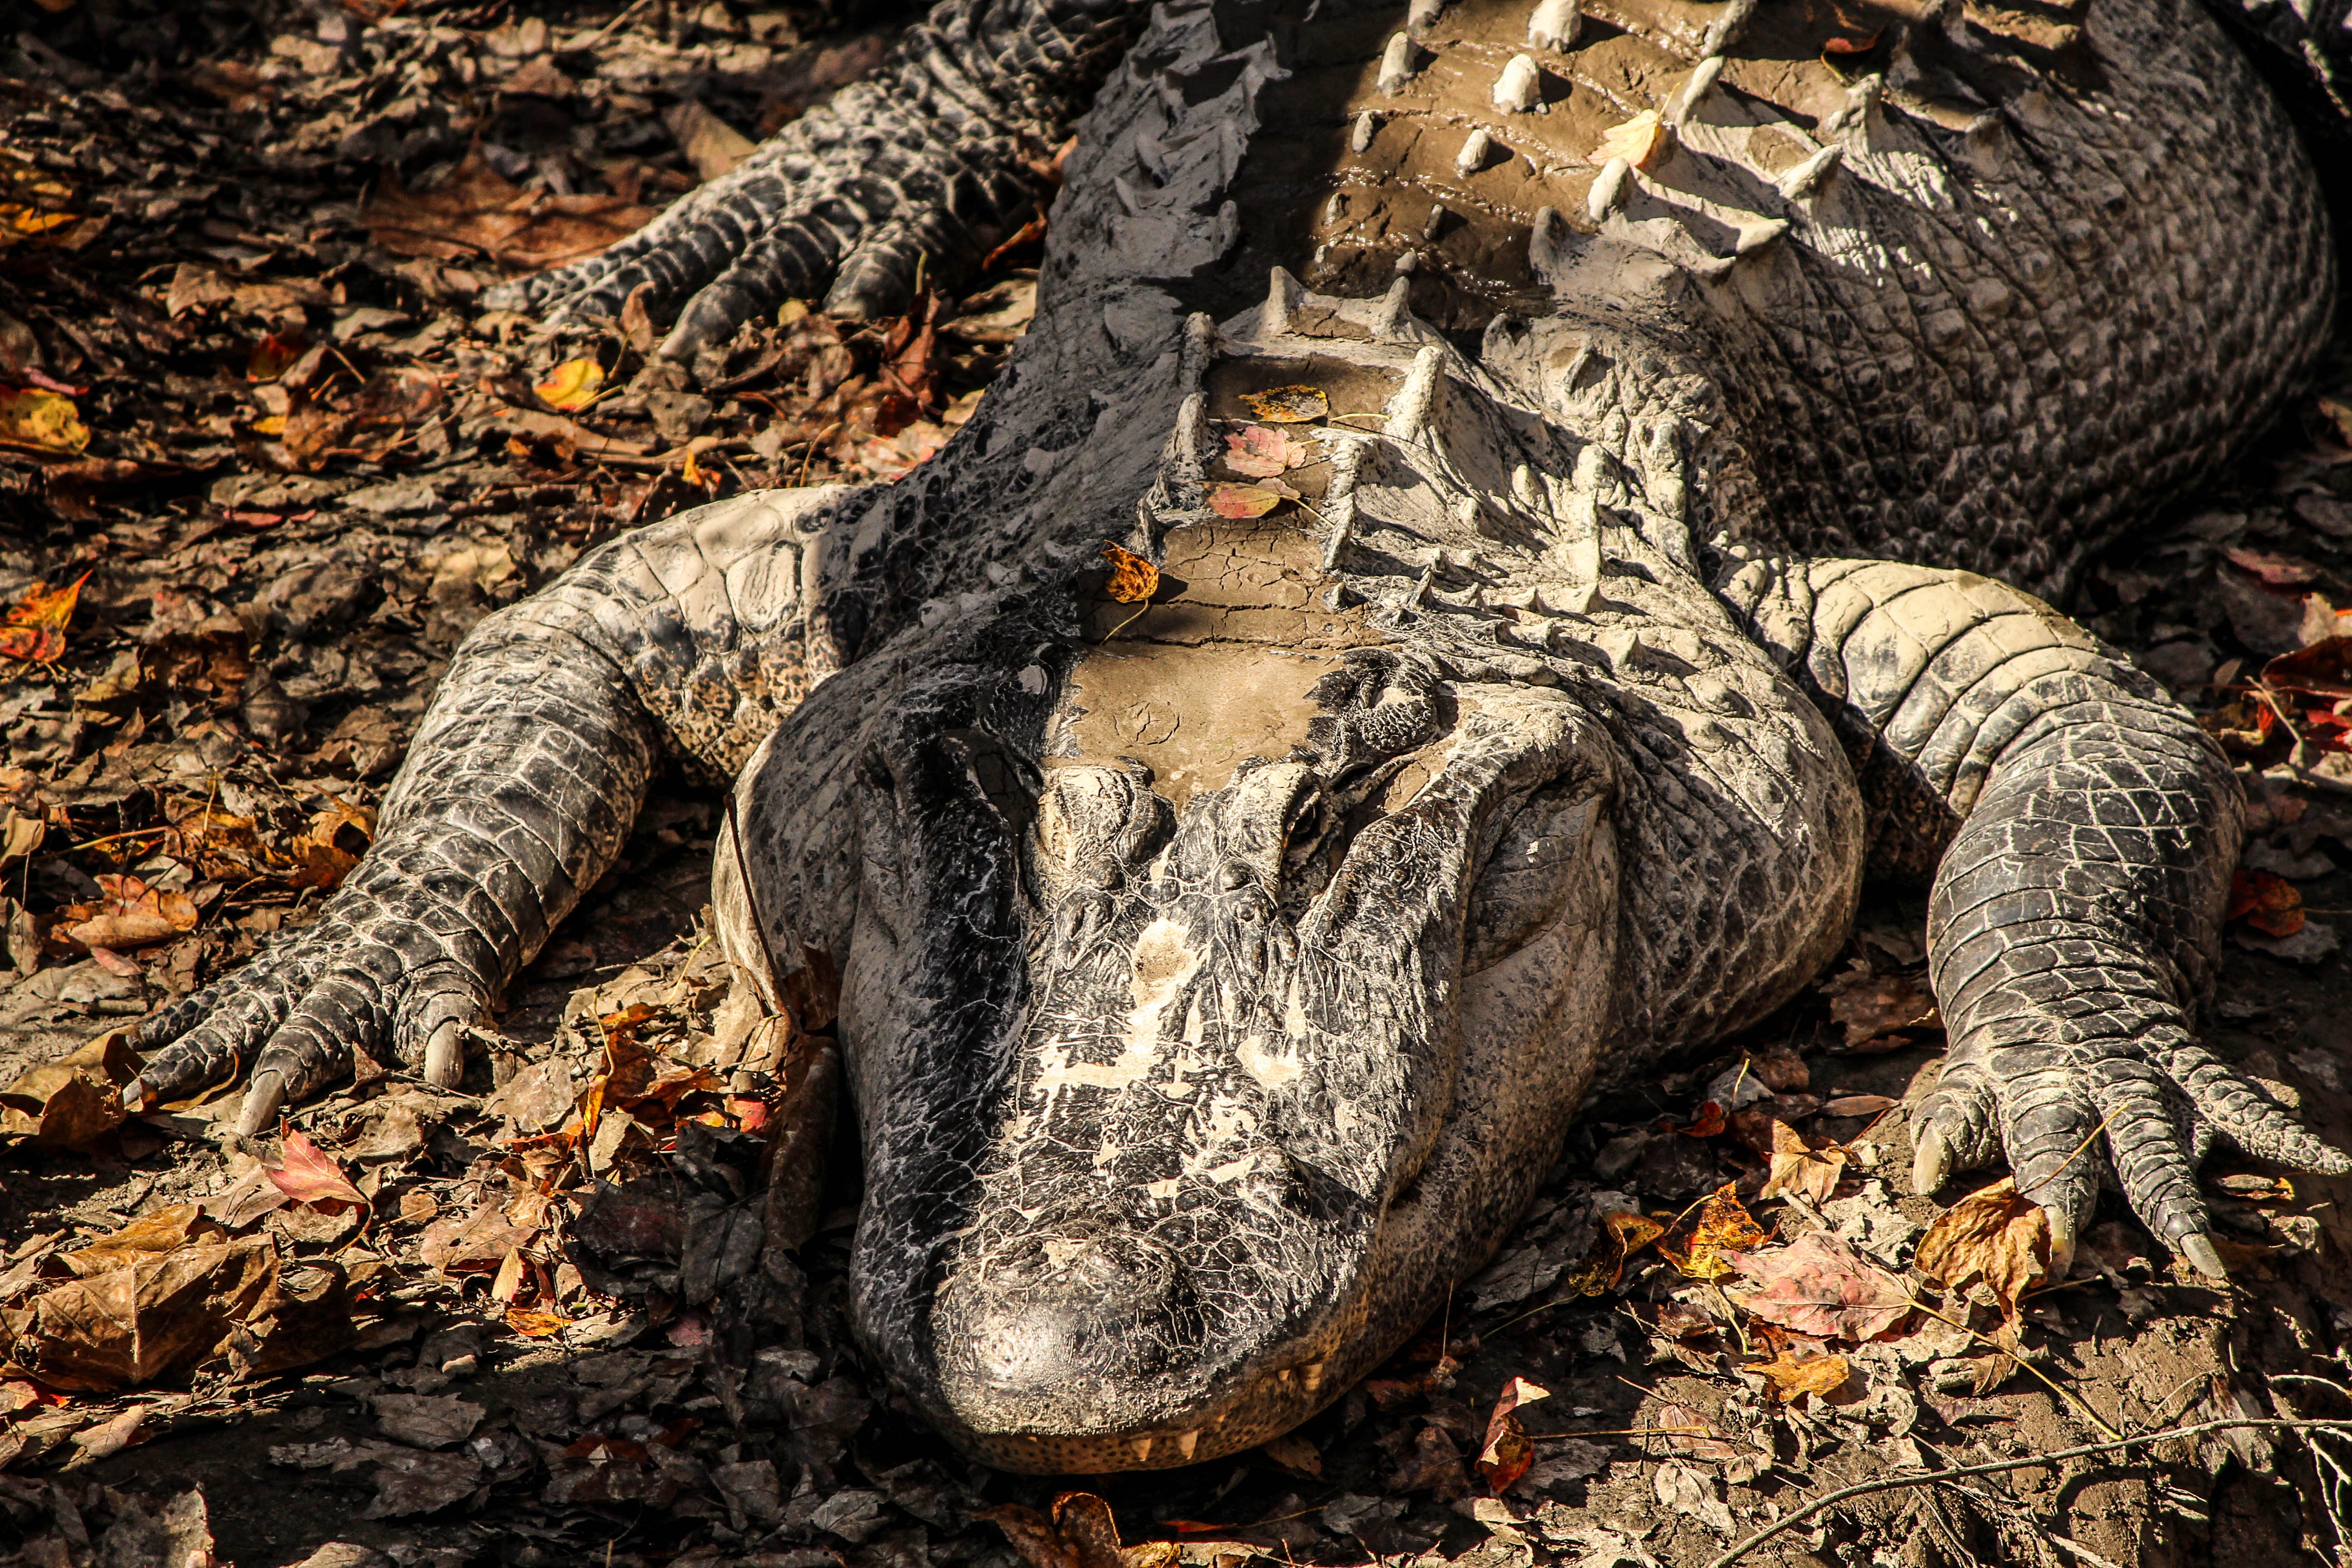
tree, nature, wilderness, animal, wildlife, wild, environment, predator, reptile, amphibian, fauna, crocodile, alligator, outdoors, zoology, vertebrate, species, carnivore, dangerous, serpent, crocodilia, crocodilian, american alligator, scaled reptile, nile crocodile